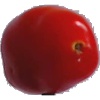
Label: Tomato 2